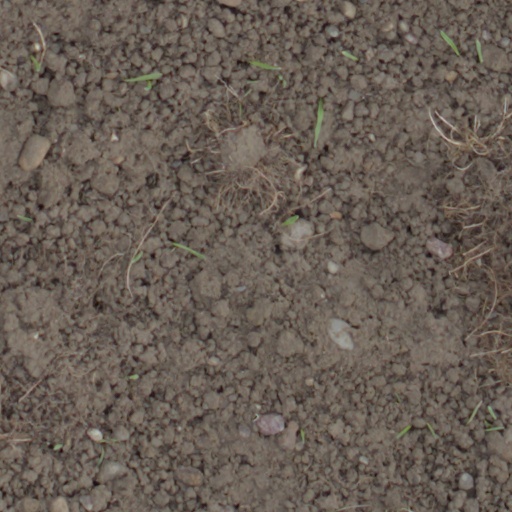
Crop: wheat